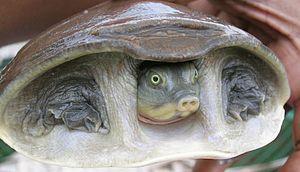
Lissemys punctata est une espèce de tortues de la famille des Trionychidae.